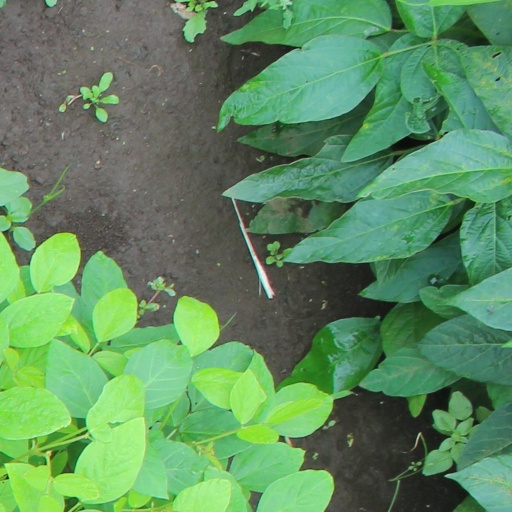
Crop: soybean